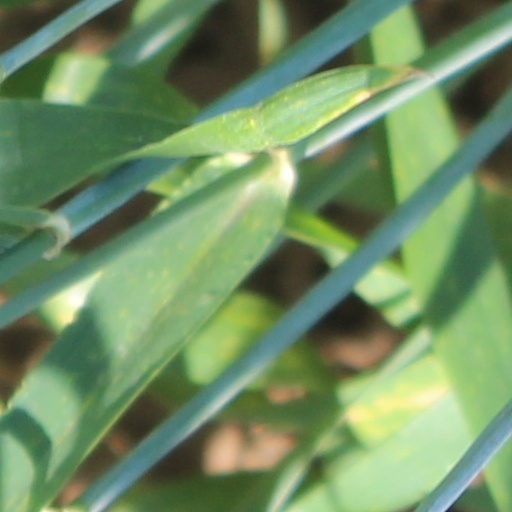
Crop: wheat